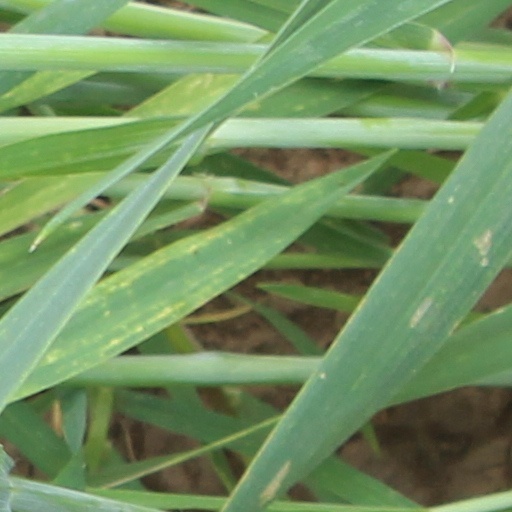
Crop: wheat